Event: Nepal Earthquake
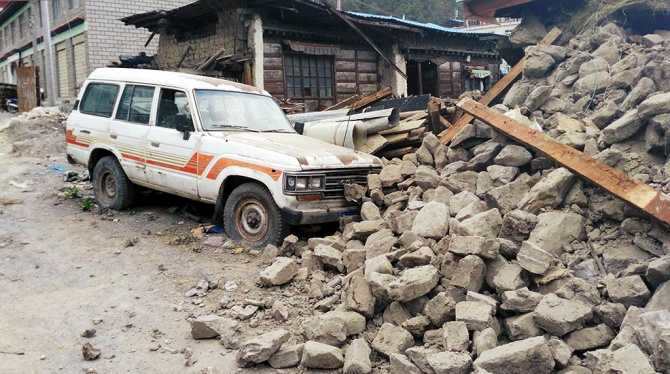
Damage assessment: damage